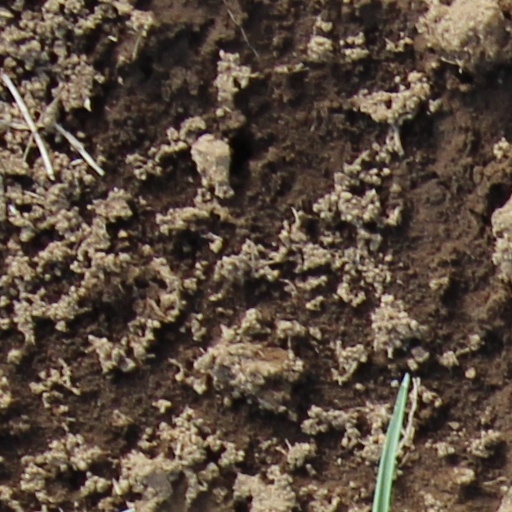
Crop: wheat